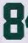
Number: 8